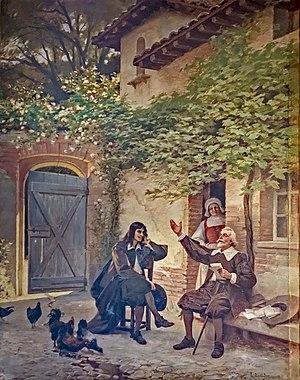
Le Capitole est un monument de la ville française de Toulouse, qui abrite aujourd’hui l'Hôtel de ville et le théâtre du Capitole. Sa construction a été décidée par les Capitouls en 1190, afin d’y établir le siège du pouvoir municipal. Il est l’emblème de la ville et c’est l’emplacement du pouvoir municipal depuis plus de huit siècles. Le Capitole est entouré par la place du Capitole à l'ouest, la rue de la Pomme et la rue du Poids de l'Huile au sud, le square Charles-de-Gaulle et la rue Ernest Roschach à l'est et la rue Lafayette au nord.
Édouard Debat-Ponsan, né le 25 avril 1847 à Toulouse et mort le 29 janvier 1913 à Paris, est un peintre français.